National Institute of General Medical Sciences

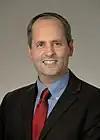
Jon Lorsch, Ph.D., current director of the National Institute of General Medical Sciences

NIGMS produces a number of free science education materials on topics such as cell biology, genetics, chemistry, pharmacology, structural biology, and computational biology. The institute also produces the magazine "Findings".